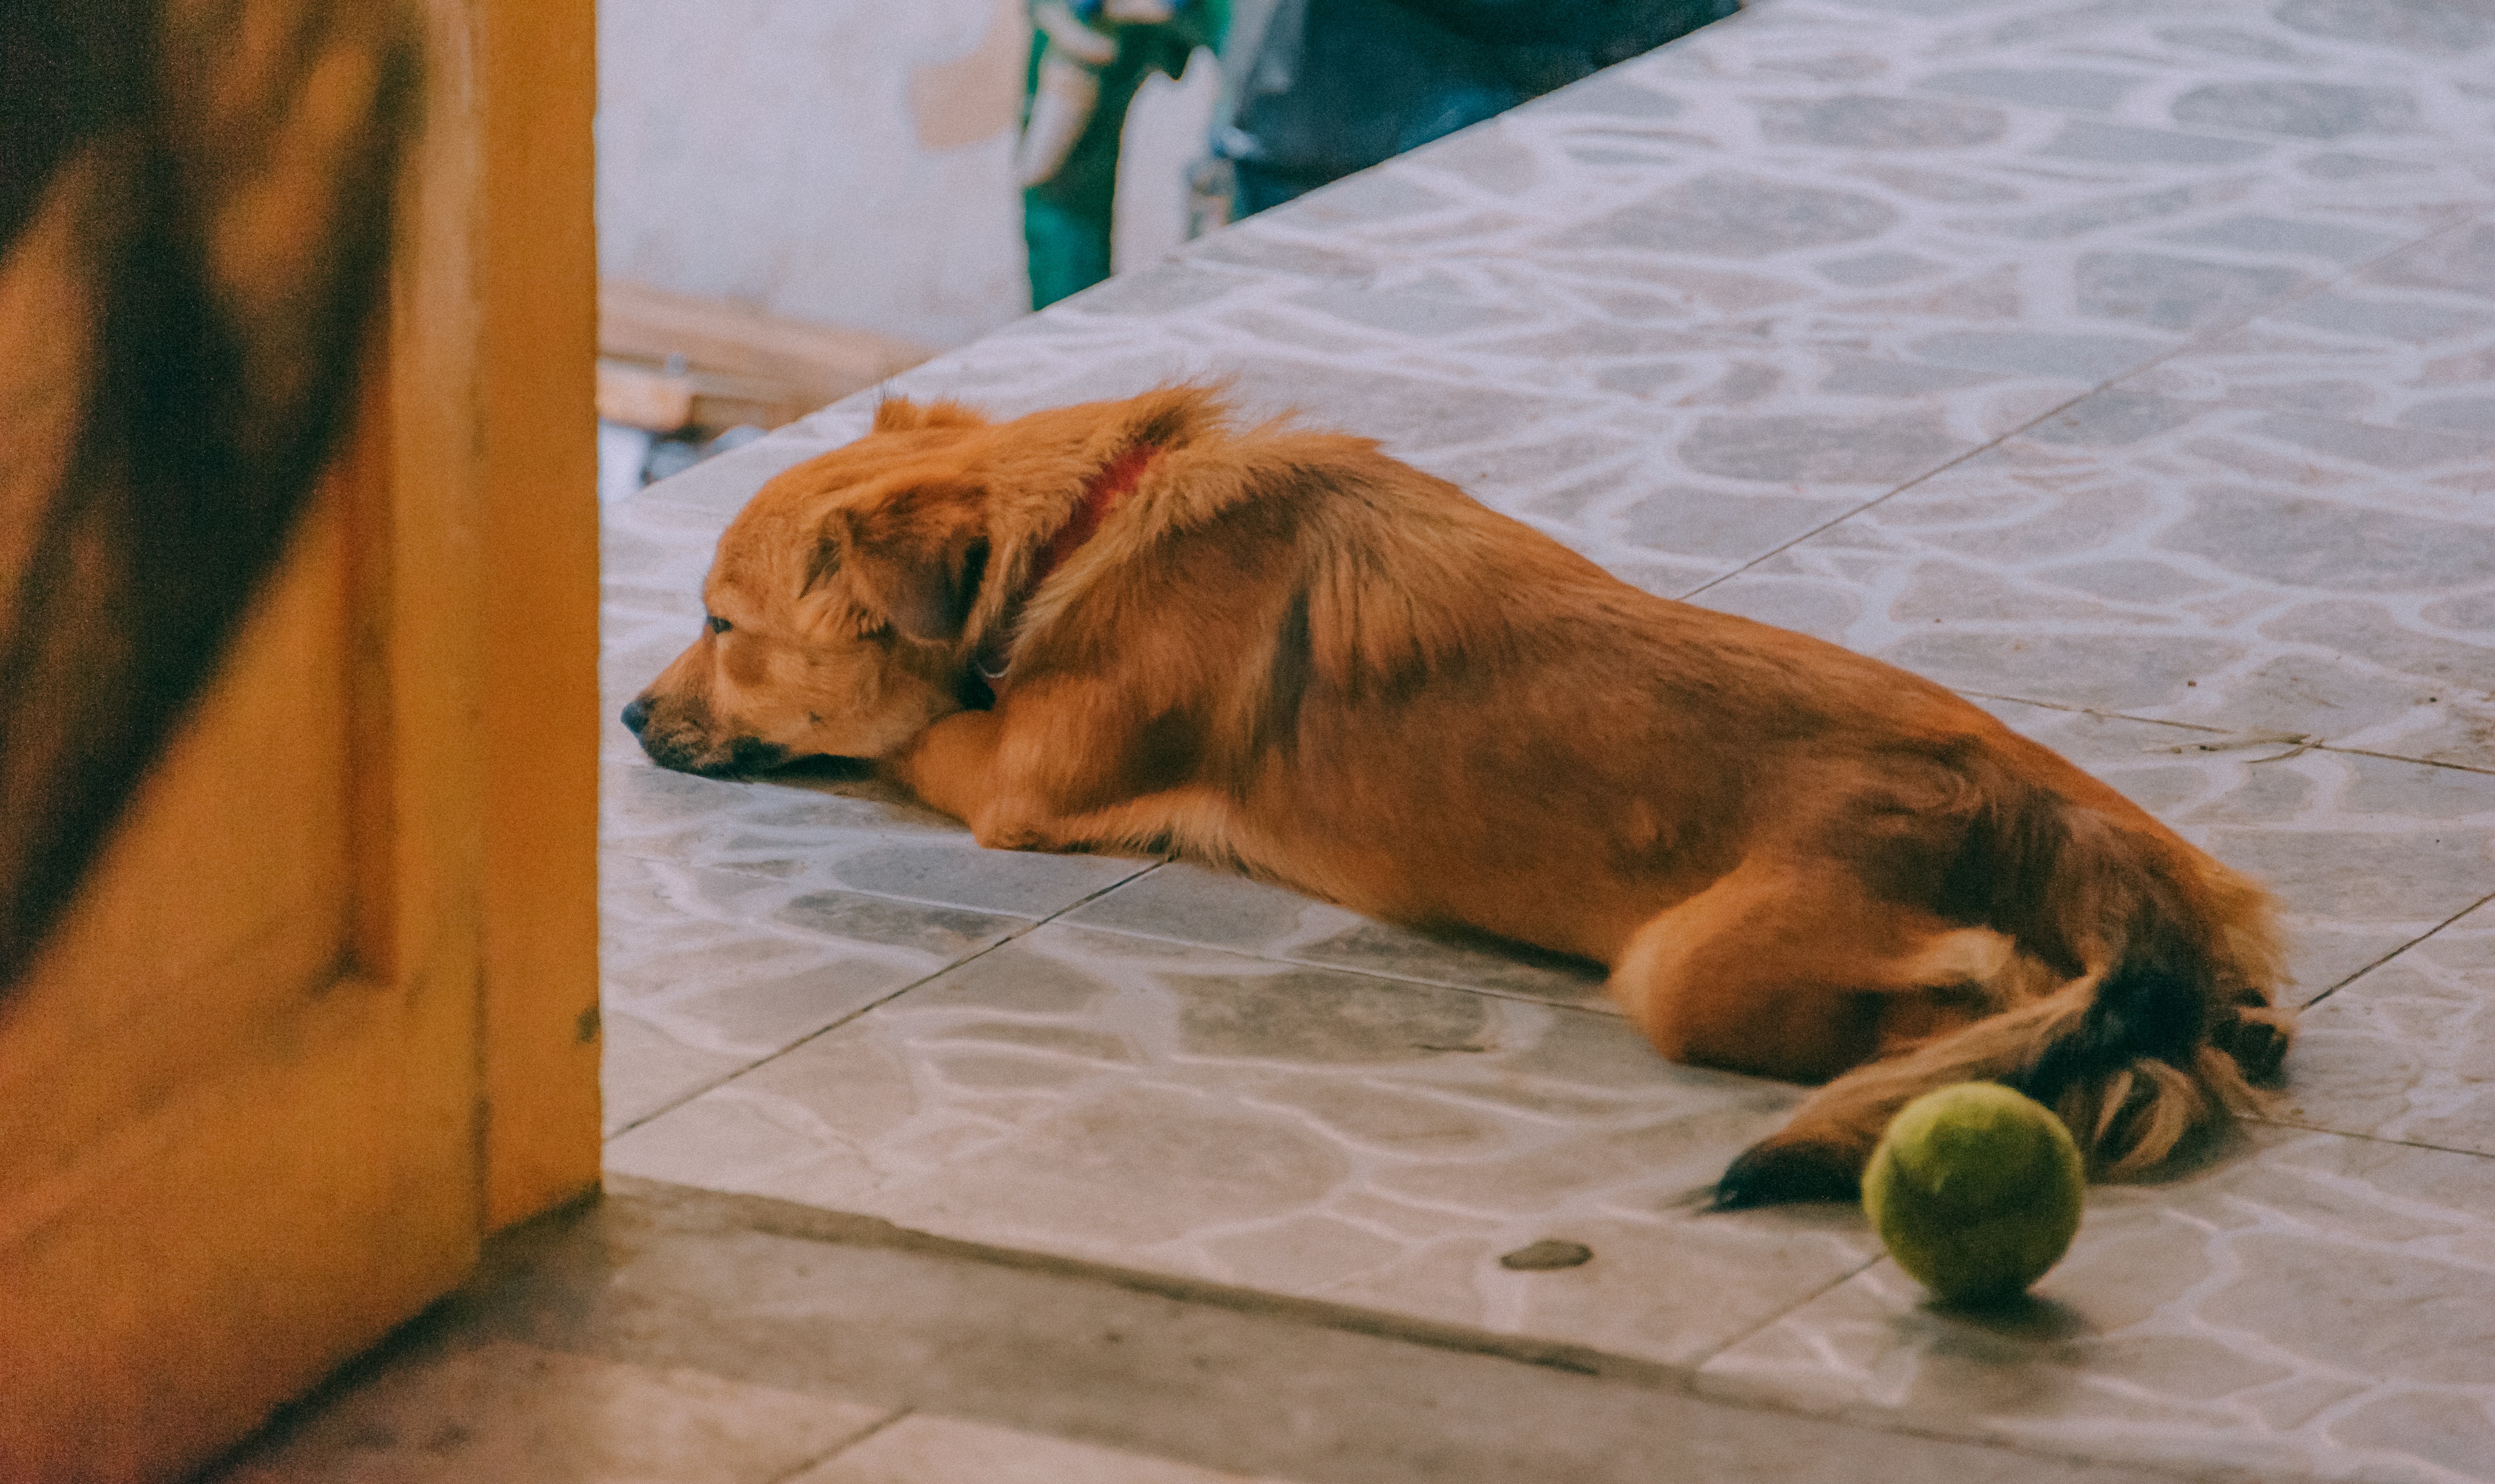
dog, mammal, canidae, dog breed, carnivore, sporting group, street dog, nova scotia duck tolling retriever